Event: Nepal Earthquake
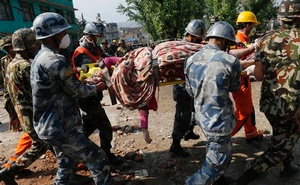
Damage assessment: damage